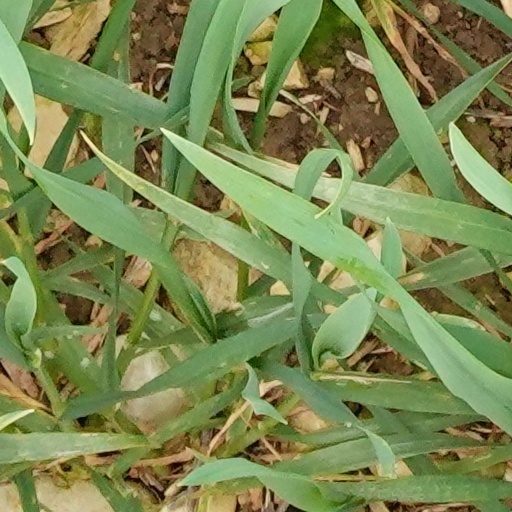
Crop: wheat